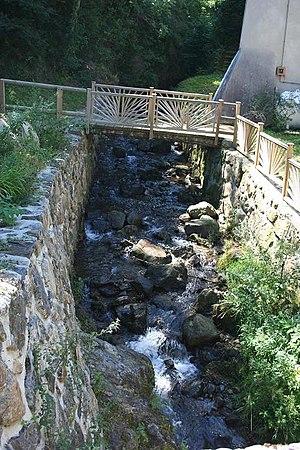
Ruisseau de Gourbit au pont de Gourbit dans la vallée de la Courbière.
Le ruisseau de la Courbière est une rivière du département de l'Ariège, dans la région Occitanie, dans le sud de la France et un sous-affluent de la Garonne par l'Ariège.